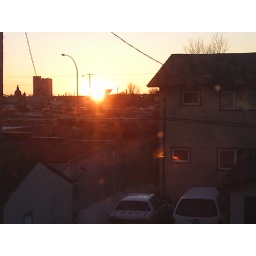
Outside my kitchen window in the winter